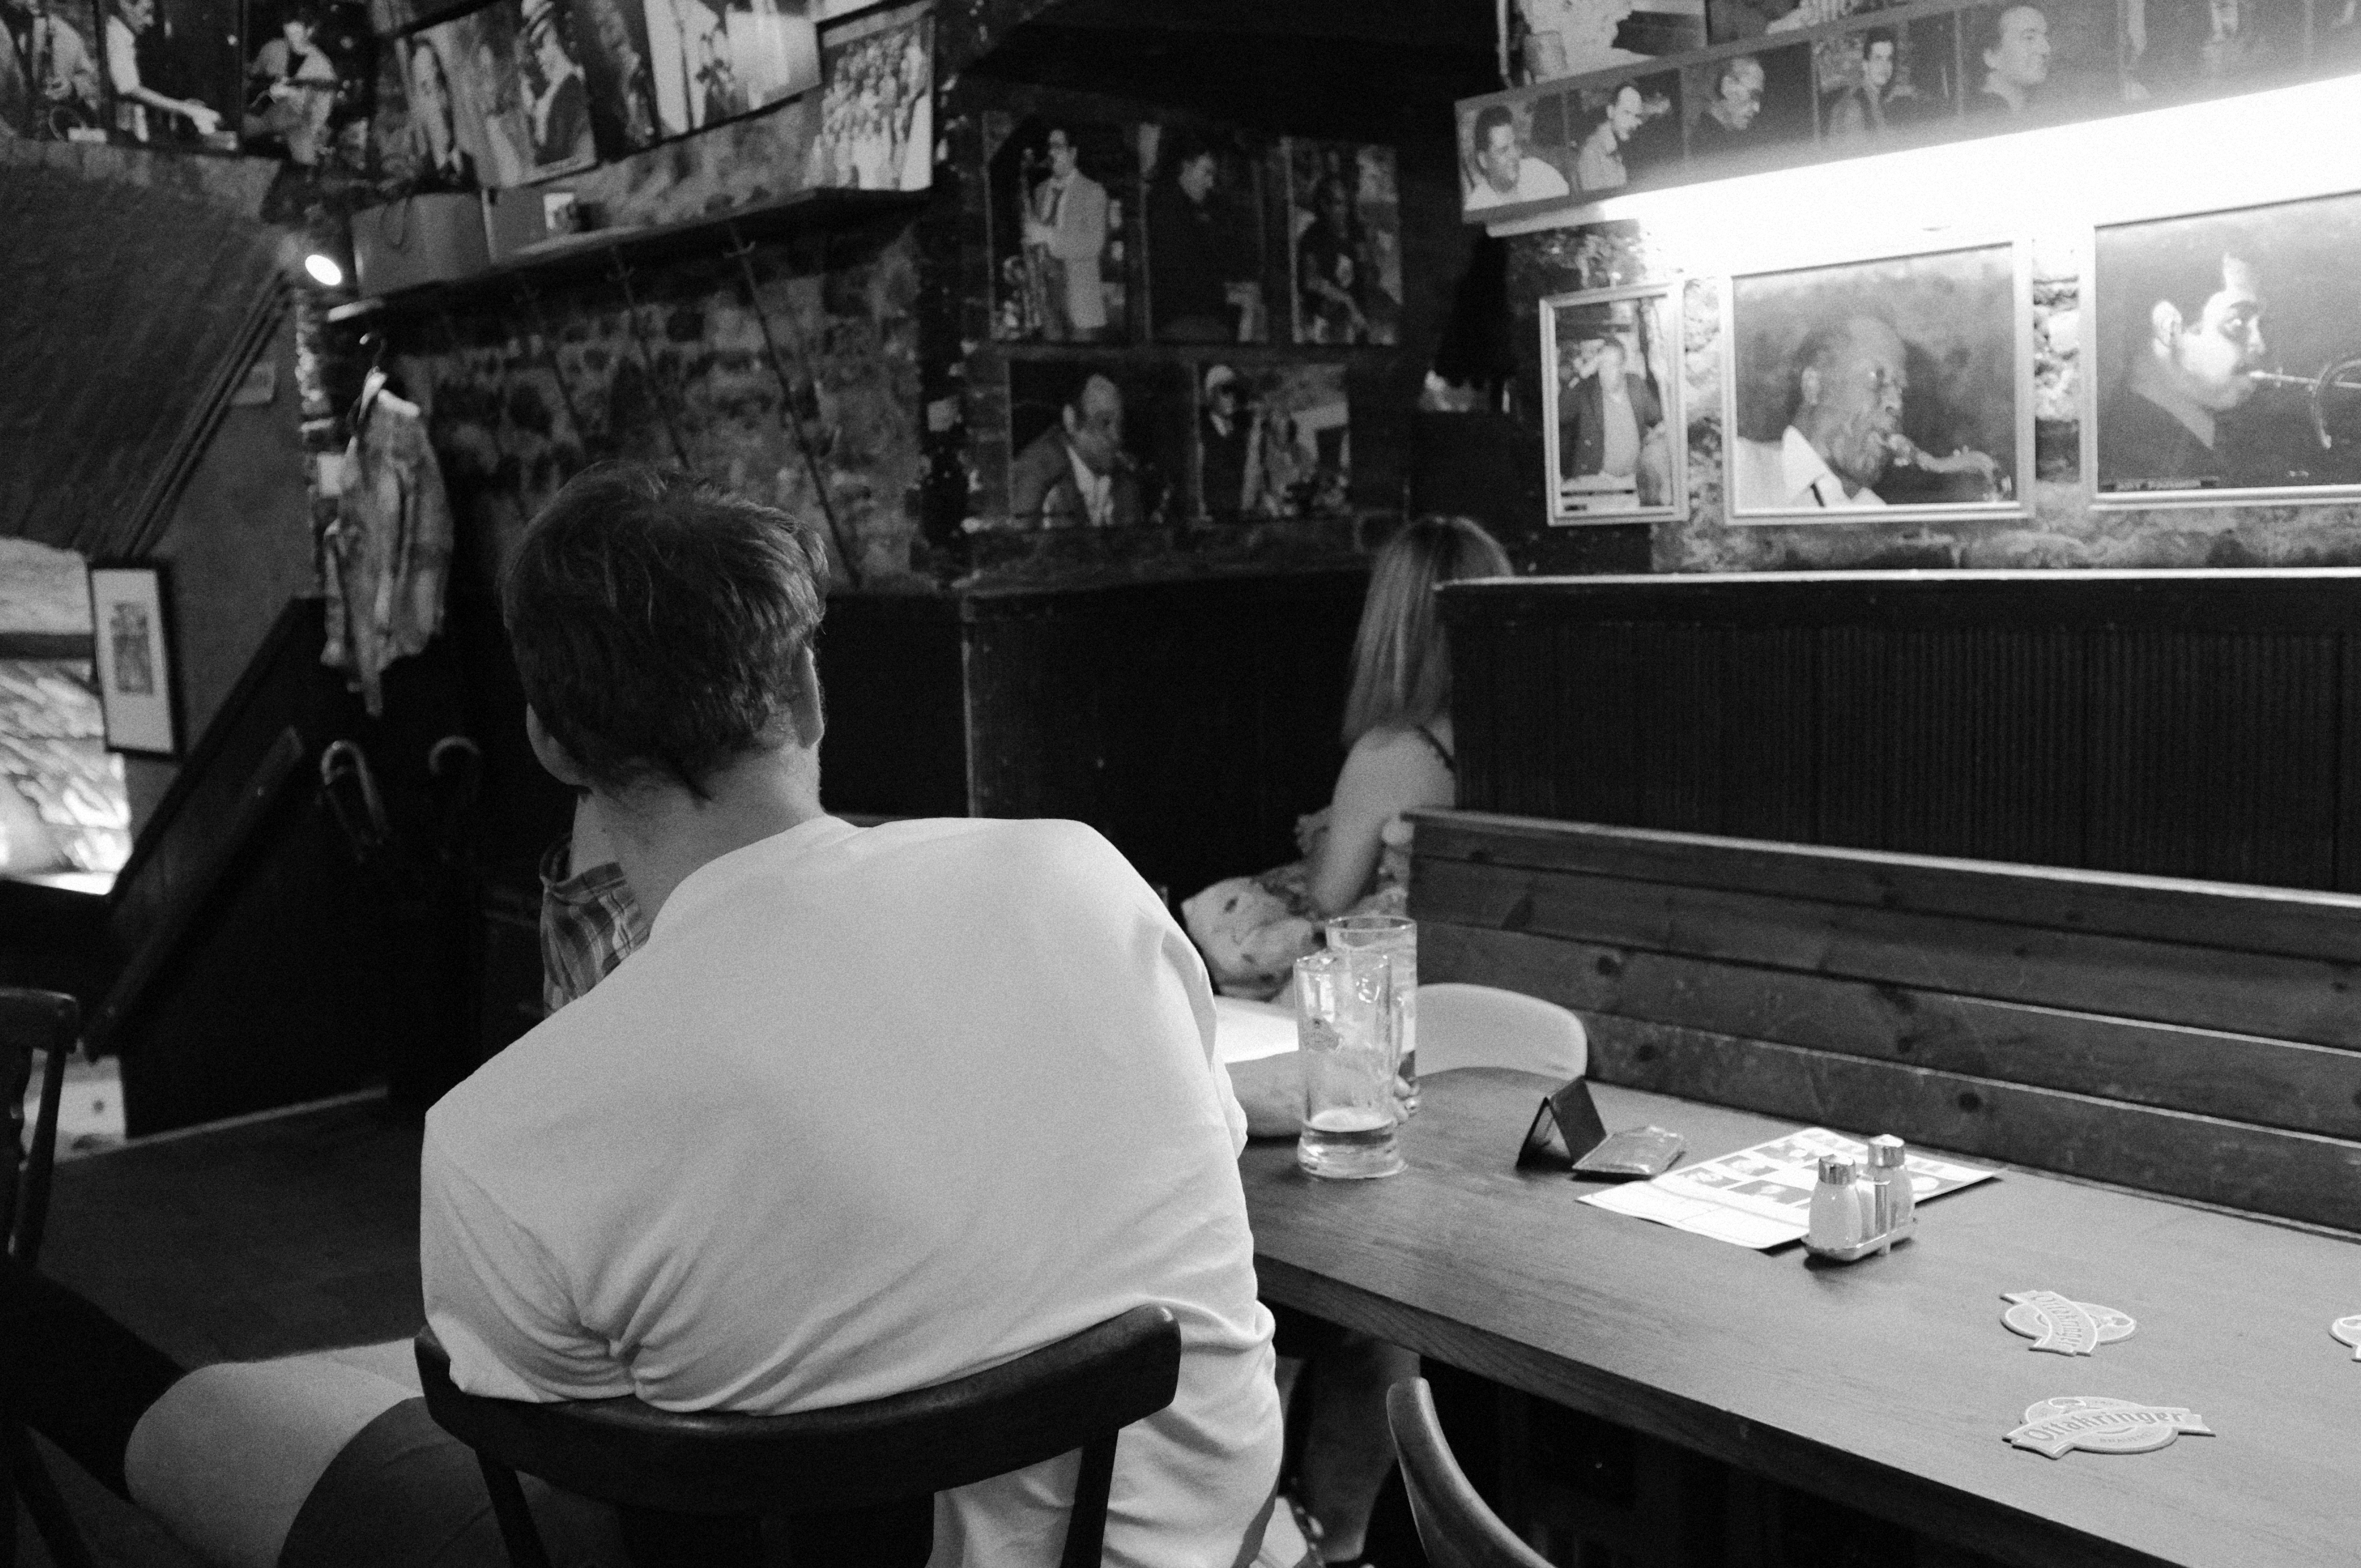
black and white, white, street, urban, fujifilm, black, monochrome, bw, blackwhite, jazz, vienna, x100, photograph, fuji, wien, finepixx100, monochrome photography, film noir